Old Temple of Athena

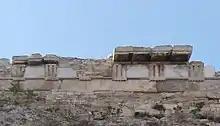
Entablature of the Old Temple of Athena built into the northern wall of the Acropolis by Themistocles, circa 478 BC

Full-scale excavations on the acropolis were opened in 1885. In the first year of excavation the foundations south of the Erechtheion were laid bare. Wilhelm Dörpfeld recognized the remains as foundations of a peripteral temple. Excavation of the inside of the north wall of the Acropolis then revealed a series of poros column drums and capitals. These were in addition to the pieces of the entablature of the archaic temple of Athena Polias which were built high up into the north wall of the Acropolis, not randomly but in correspondence with the location of the temple. Dörpfeld perceived that all this material belonged to the structure whose foundations were newly exposed. There were several striking features to this temple: there is room on the foundations for only two steps below the peristyle instead of the canonical three, a very shallow pronaos, a short eastern cella with two rows of interior columns, a tripartite division in the western portion of the building and very shallow opisthodomos. It was noted early that while there is considerable material that has plausibly been assigned to the peristyle, roof, and pediments of the building, not one fragment has been attributed with certainty to the cella building. Moreover, there is a definite difference between the foundations to the cella and the peristyle; the inner foundations are of blue acropolis limestone, and the outer courses are larger, in a pinkish "kara" limestone from Mt Hymettos and are partially worked over with a claw chisel. The claw marks are of particular significance since the introduction of the claw chisel was relatively late and prompted speculation that the inner and outer foundations had different dates. By the time he published his conclusions in 1887 Dorpfeld was of the opinion that the Archaios Neos had been restored at some time in antiquity and had, rather than been swept away in the 5th century, existed down to the time of Pausanias.